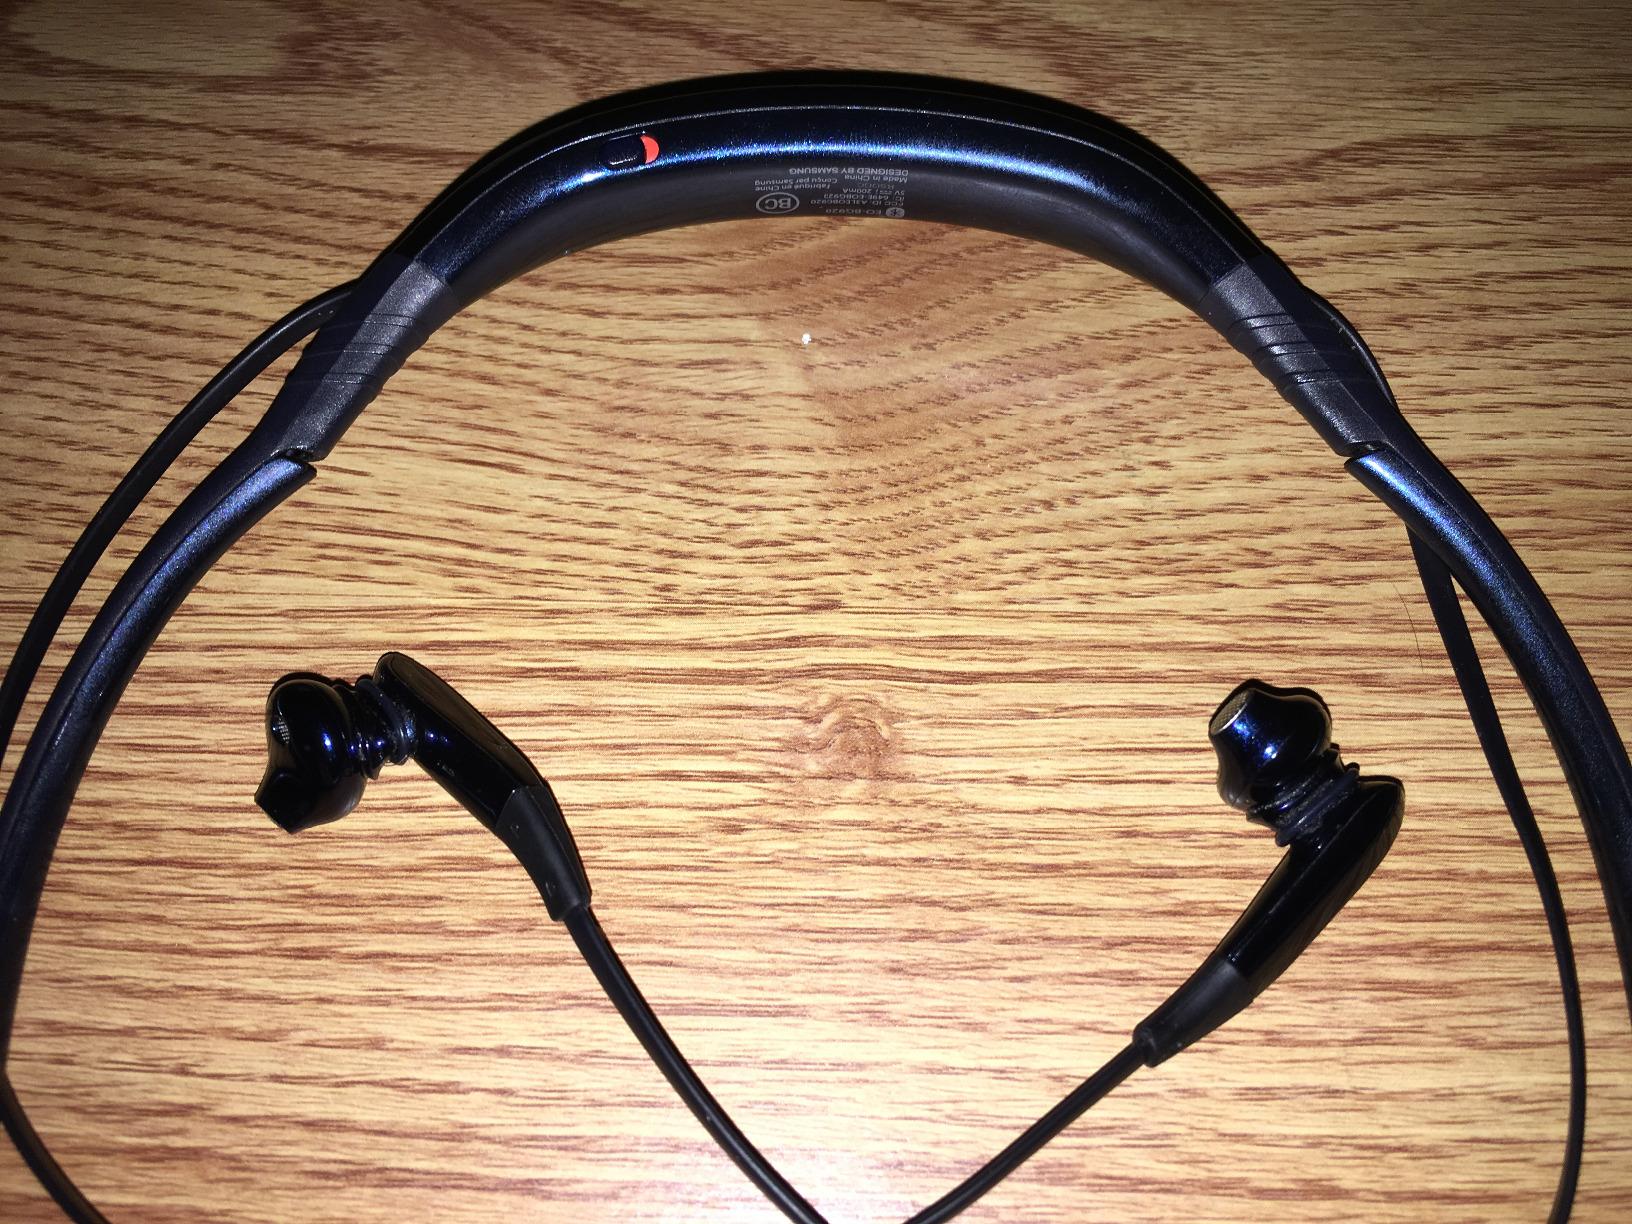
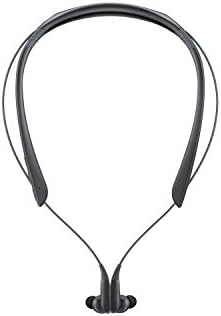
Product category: headphones
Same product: no